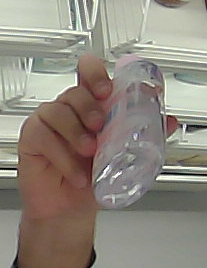
Product: johnson_baby